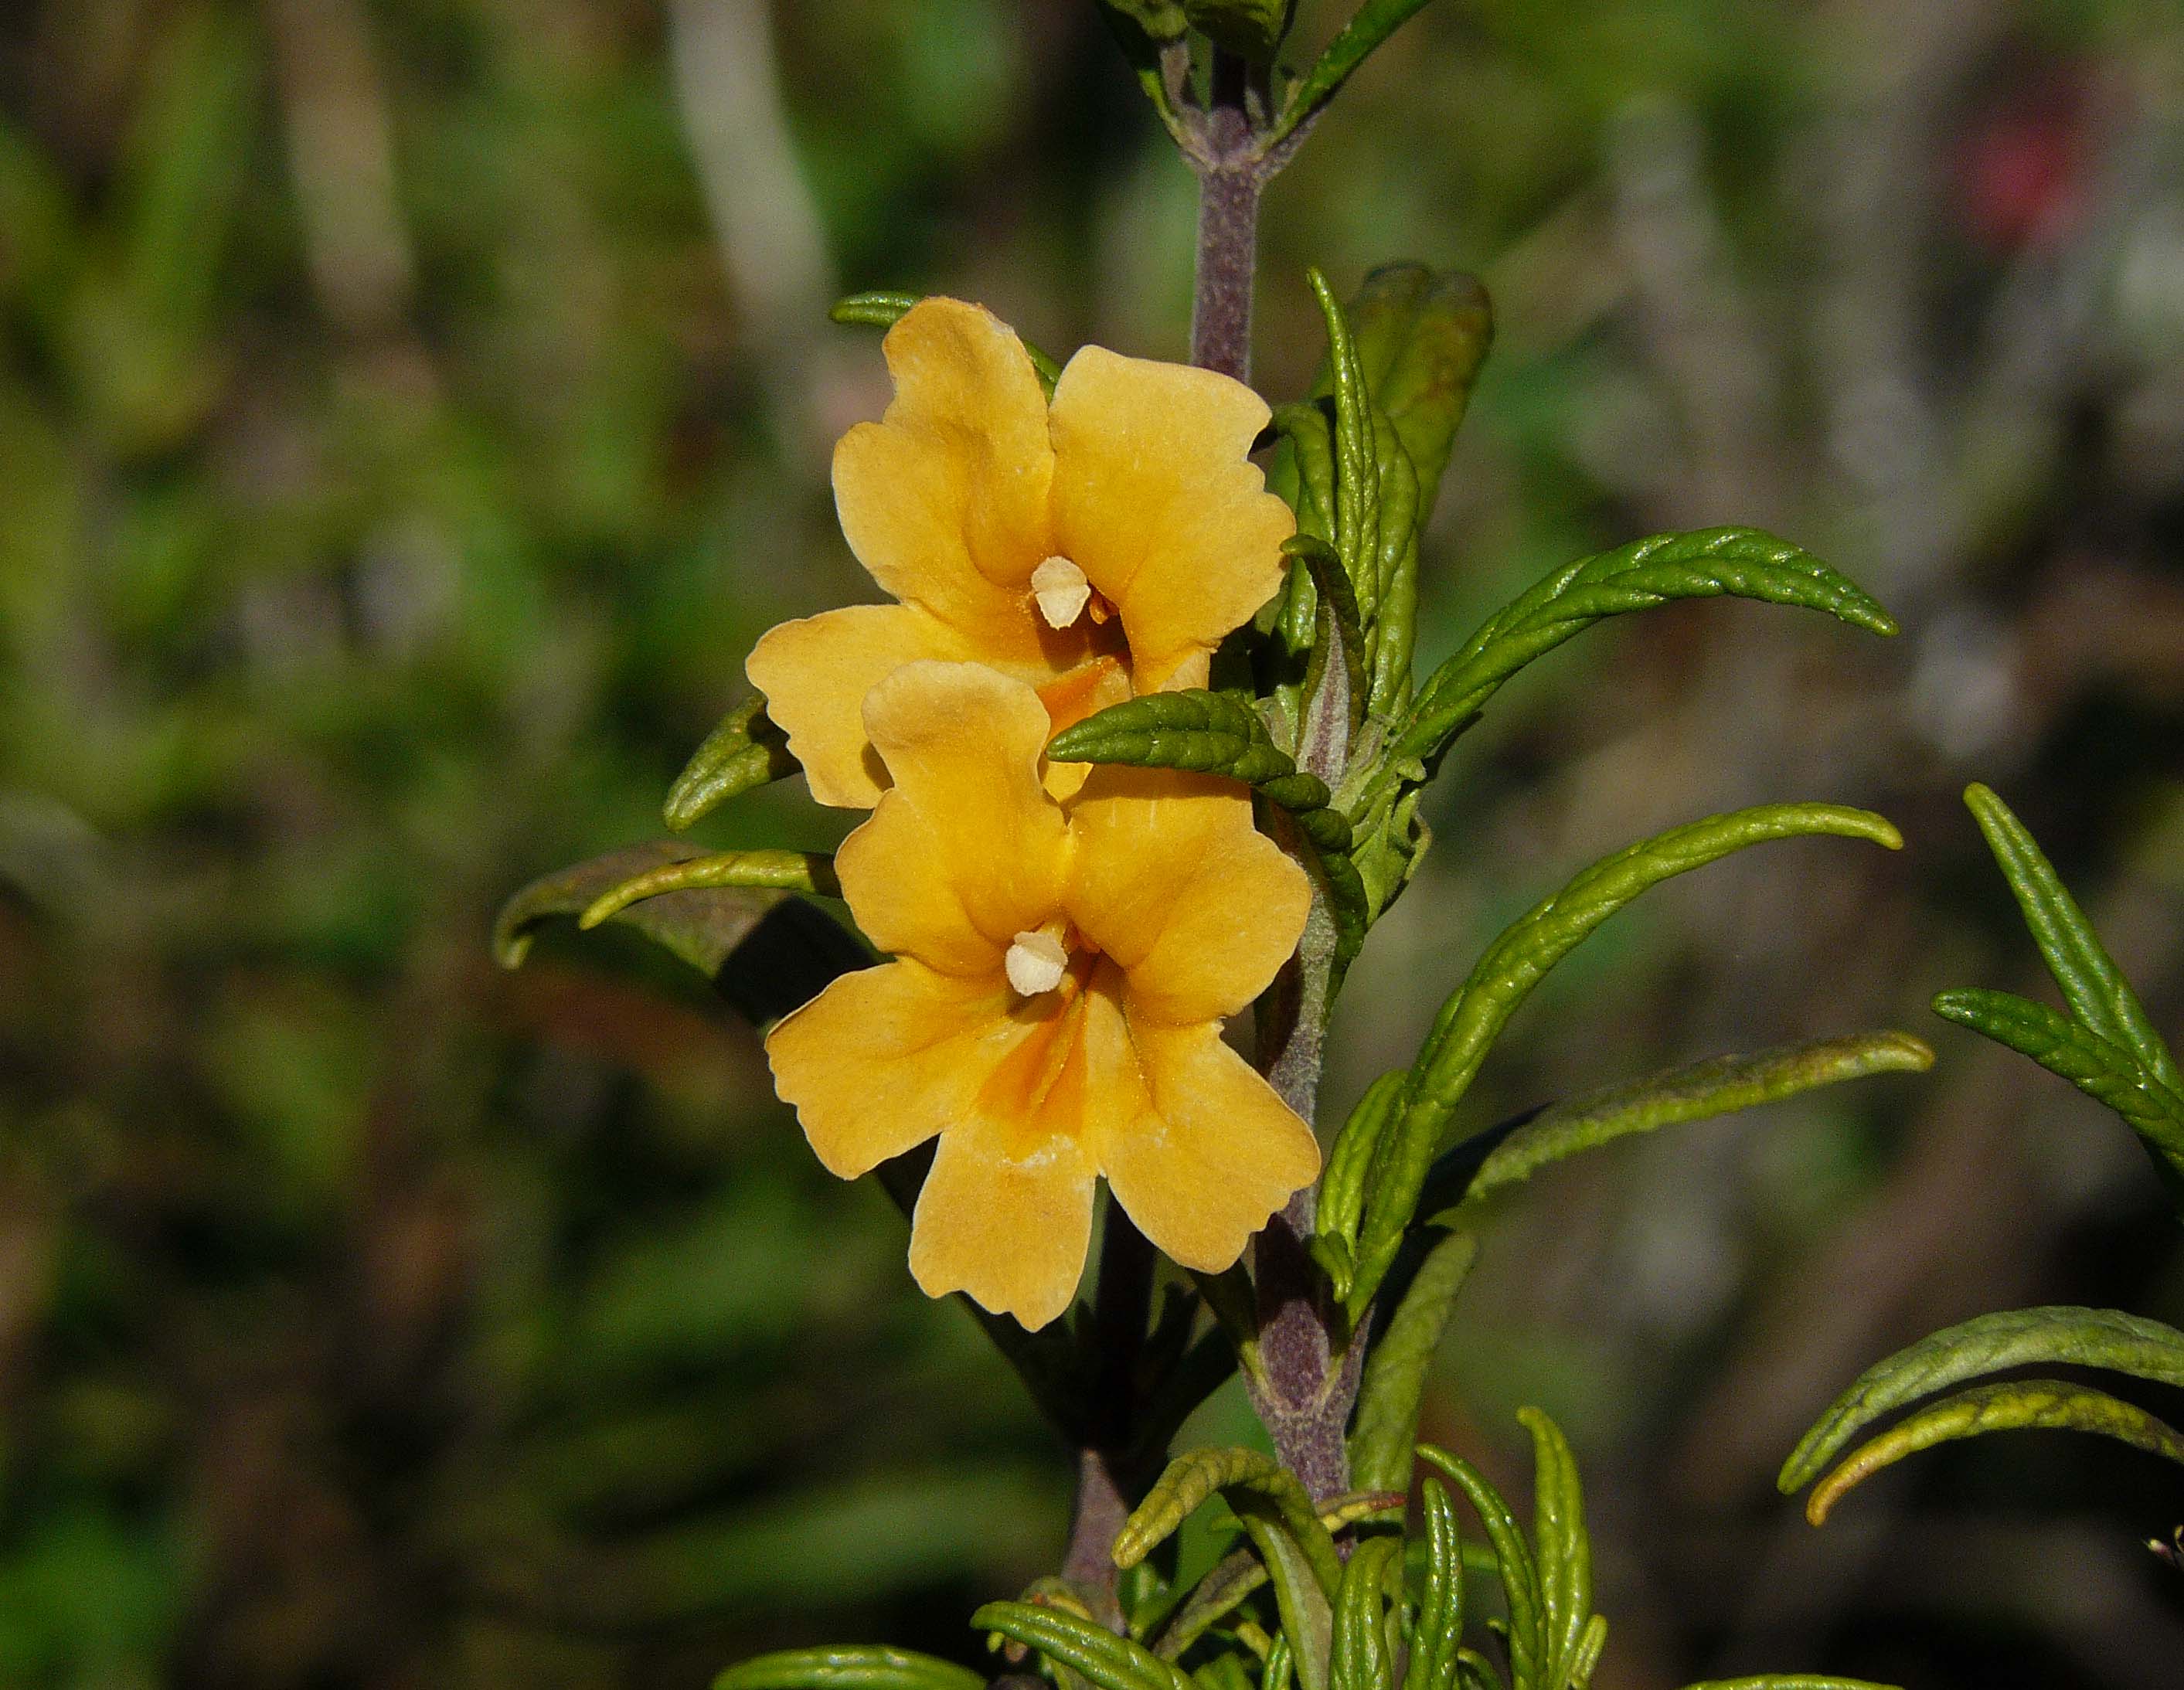
plant, flower, botany, yellow, flora, wildflower, shrub, springflowers, joycecory, docentjoyce, mimulusaurantiacus, macro photography, stickymonkeyflower, wildlflowers, flowering plant, land plant